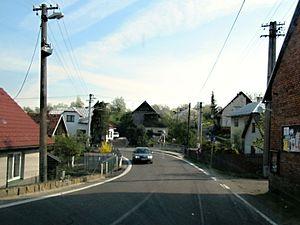
Lhotsko est une commune du district et de la région de Zlín, en République tchèque. Sa population s'élevait à 271 habitants en 2018.